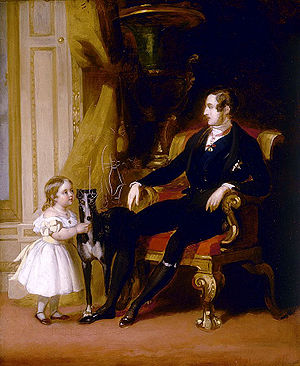
Victoria af Storbritannien (1840-1901) / Tidlige år
Victoria med sin far, prins Albert
Viktoria af Storbritannien også kaldet Kejserinde Friedrich (tysk: Kaiserin Friedrich) var ældste barn af dronning Victoria af Storbritannien og Prins Albert af Sachsen-Coburg og Gotha og gennem ægteskab med Frederik 3. af Tyskland dronning af Preußen og kejserinde af Tyskland i 99 dage i 1888.